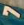
Number: 7